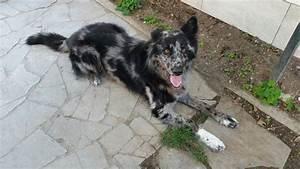
dog